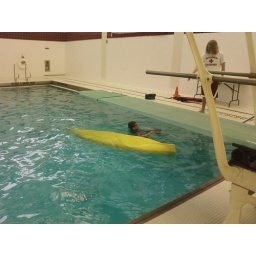
Joe Klafehn - determined to sink the boat - pls note he's in 12' of water.